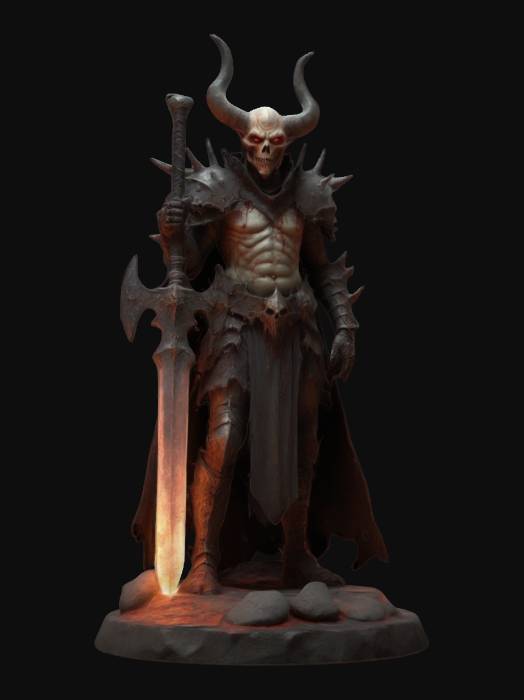
미적 점수 (1~10점): 8